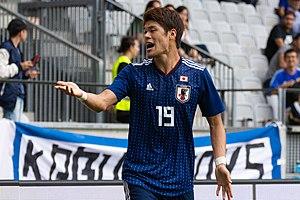
Hiroki Sakai, né le 12 avril 1990 à Kashiwa, est un footballeur international japonais évoluant au poste d'arrière droit à l'Olympique de Marseille.